Fanzago's astronomical clock

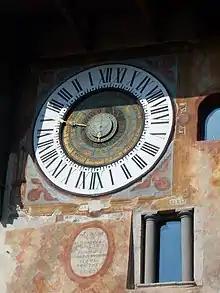
Fanzago's astronomical clock, Clusone

Fanzago's astronomical clock is an astronomical clock in Clusone, Italy. It is housed in a medieval tower in the southwest corner of the . Dating from 1583, it was designed by local mathematician Pietro Fanzago, and still runs on its original mechanism, with restorations in 1873, 1928 and 2006.